John H. Couch

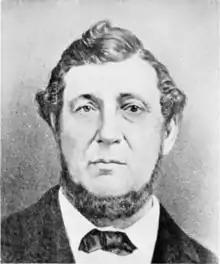

John Heard Couch (February 28, 1811 – January 19, 1870) was an American sea captain and pioneer in the Oregon Country in the 19th century. Often referred to as Captain Couch, he became famous for his singular skill at navigation of the Columbia Bar. He was a founder of Portland, Oregon.